Richard Coffin (1684–1766)

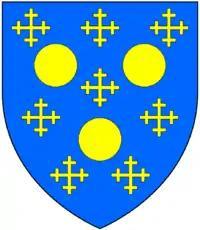
Arms of Coffin: "Azure, three bezants between eight crosses crosslet or"

Coffin was returned as a Whig Member of Parliament for Camelford at the 1715 British general election. He voted against the septennial bill, for the repeal of the Occasional Conformity and Schism Acts, and against the Peerage Bill. At the 1722 British general election he stood unsuccessfully at Barnstaple, but he was returned for it unopposed at the 1727 British general election on the interest of his friend John Rolle. He continued to vote against the Administration. He did not stand again in 1734.